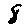
Label: 8